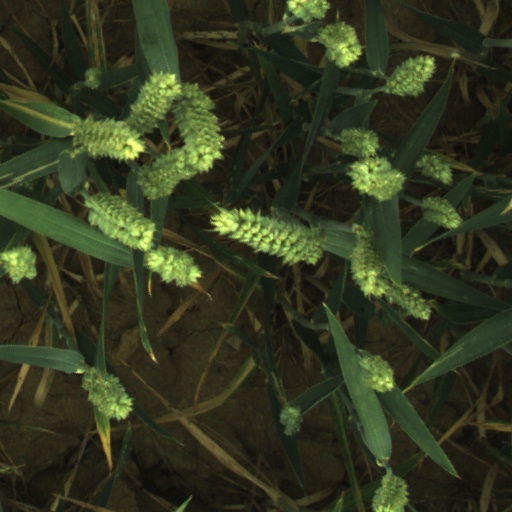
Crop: wheat